Answer in natural language. Consider the 3D positions of the objects in the scene and not just the 2D positions in the image. Is the centerpoint of  brown wooden dresser with three drawers (highlighted by a blue box) at a higher height than HousePlant (highlighted by a green box)? Choose between the following options: no or yes
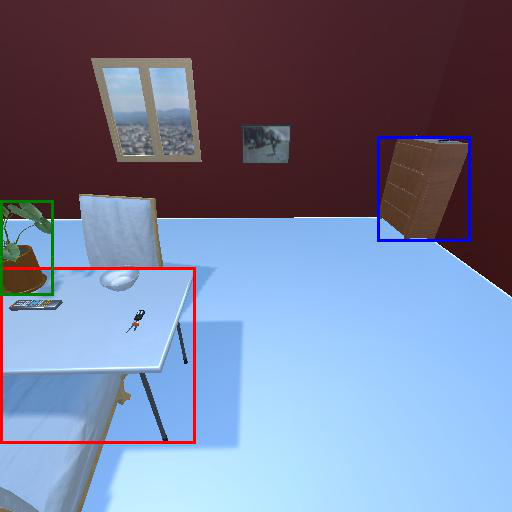
<answer>no</answer>